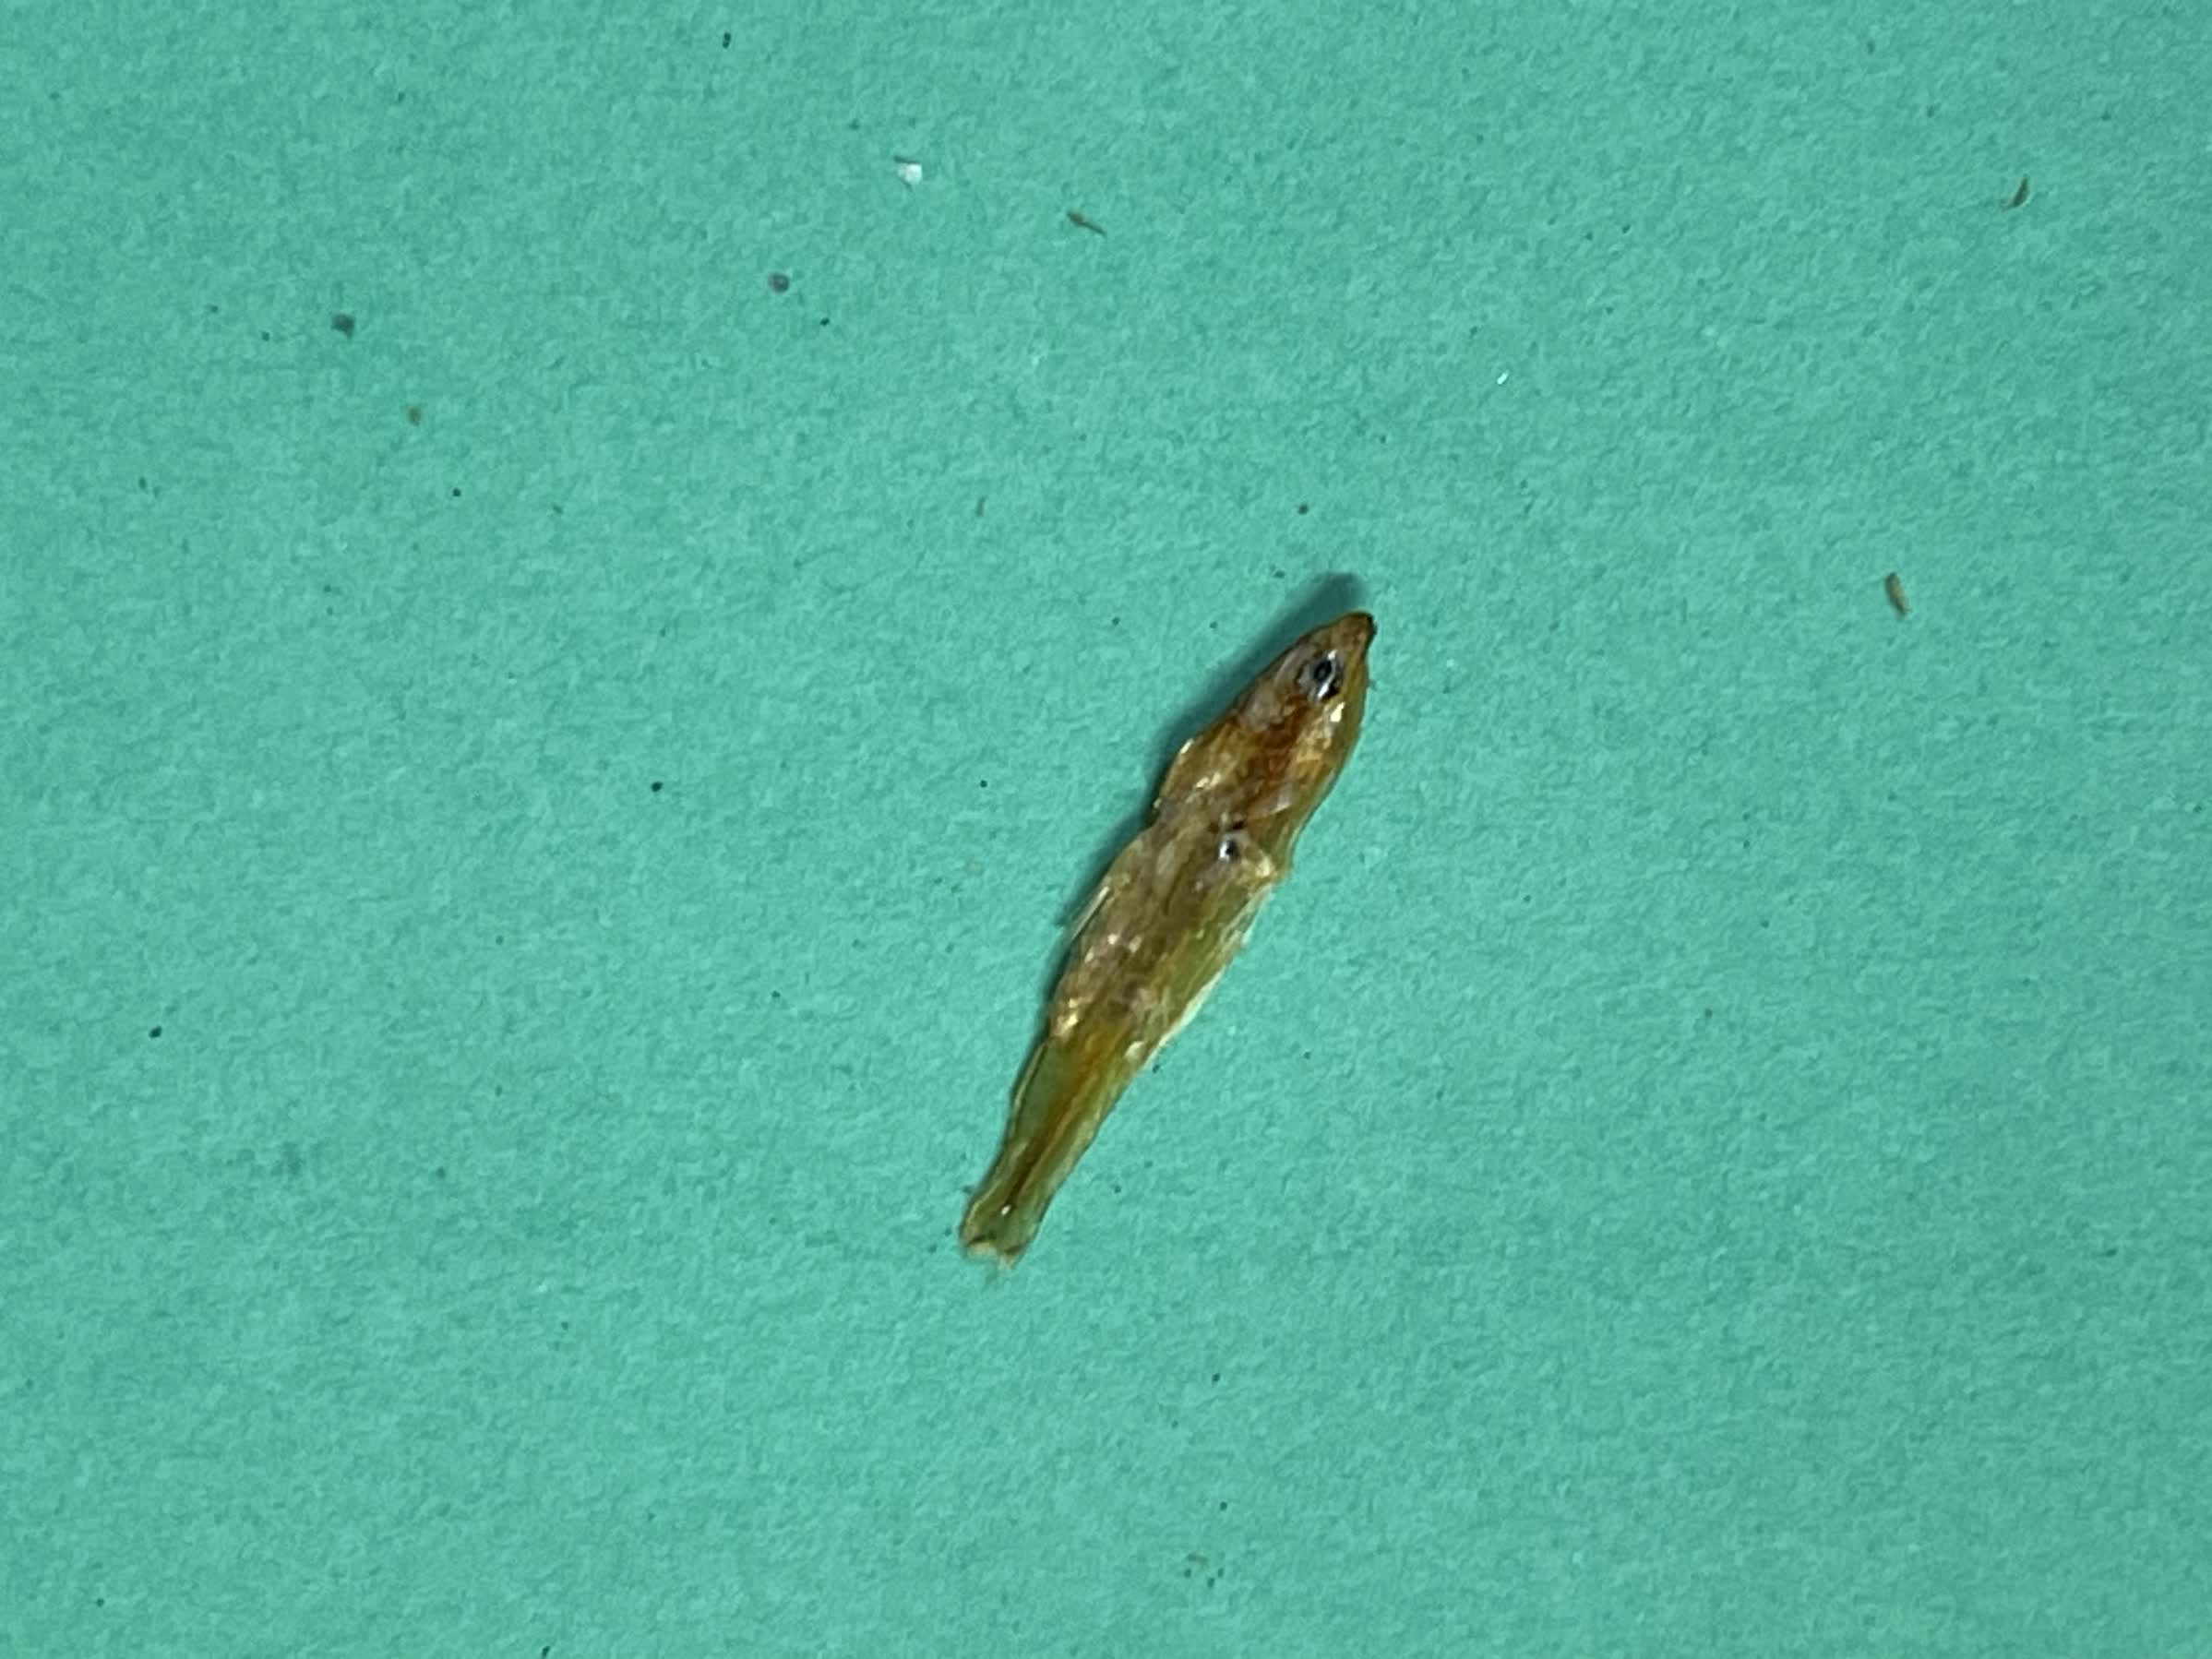
Species: kachki